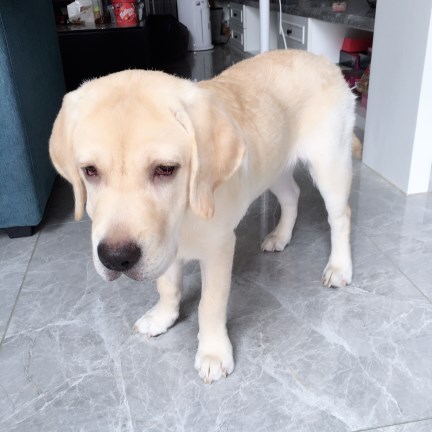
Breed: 3580-n000122-Labrador_retriever